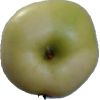
Label: Apple 6